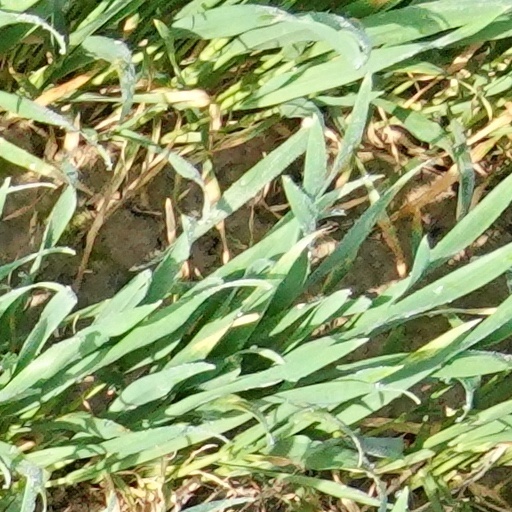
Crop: wheat